Milky Way

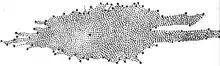
The shape of the Milky Way as deduced from star counts by William Herschel in 1785. The Solar System was assumed to be near the center

Proof of the Milky Way consisting of many stars came in 1610 when Galileo Galilei used a telescope to study the Milky Way and discovered that it was composed of a huge number of faint stars. Galileo also concluded that the appearance of the Milky Way was due to refraction of the Earth's atmosphere. In a treatise in 1755, Immanuel Kant, drawing on earlier work by Thomas Wright, speculated (correctly) that the Milky Way might be a rotating body of a huge number of stars, held together by gravitational forces akin to the Solar System but on much larger scales. The resulting disk of stars would be seen as a band in the sky from our perspective inside the disk. Wright and Kant also conjectured that some of the nebulae visible in the night sky might be separate "galaxies" themselves, similar to our own. Kant referred to both the Milky Way and the "extragalactic nebulae" as "island universes", a term still current up to the 1930s.